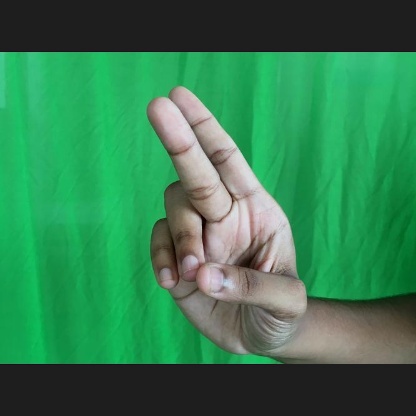
Mudra: Katrimukha